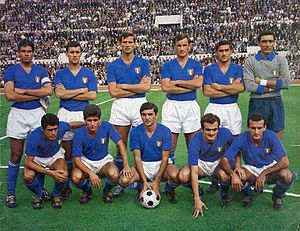
Fodbold i Italien
Det italienske fodboldlandshold i 1965
Fodbold er en af de mest populære sportsgrene i Italien. Italien er en af de mest succesrige fodboldnationer i Europa, med fire VM-titler og 27 større trofæer i europæiske fodboldturneringer.